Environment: real
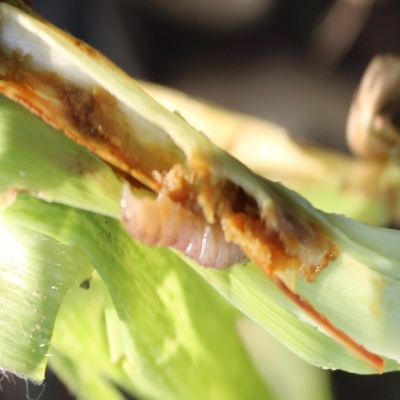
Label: fall_armyworm